Infrastructure Concession Regulatory Commission

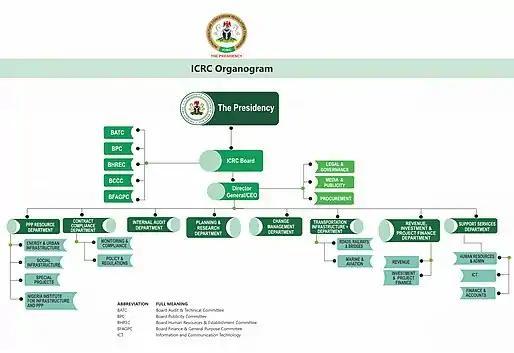

The Governance Structure of the ICRC is designed to facilitate the delivery of the Commission’s mandate.